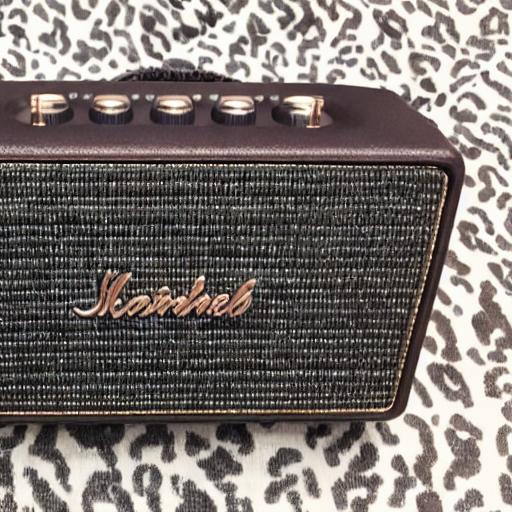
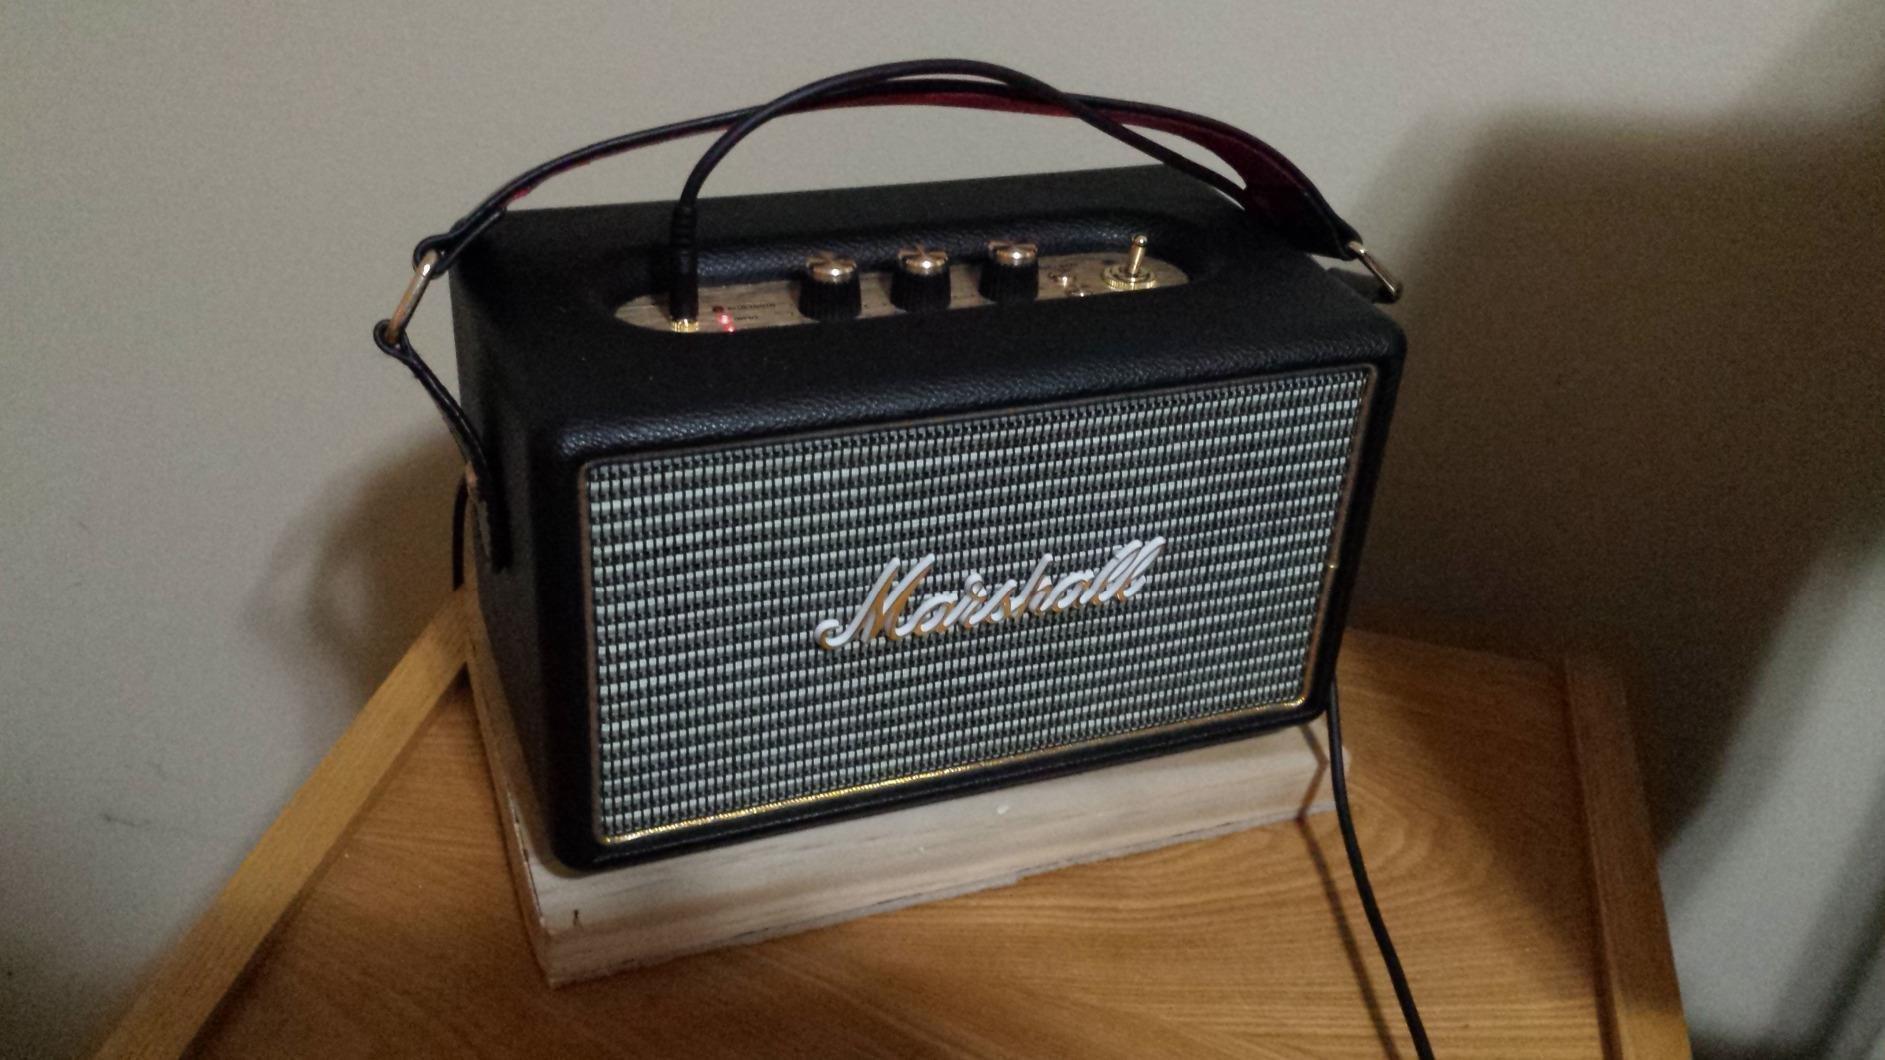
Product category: speaker
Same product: no